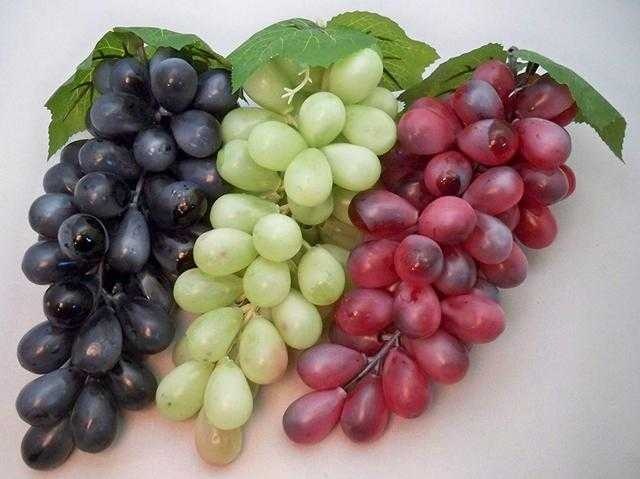
Label: Grapes